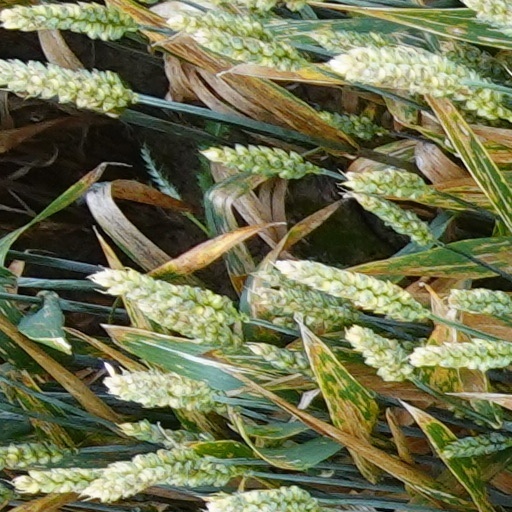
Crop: wheat